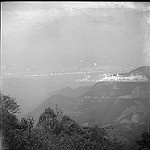
Label: mountain